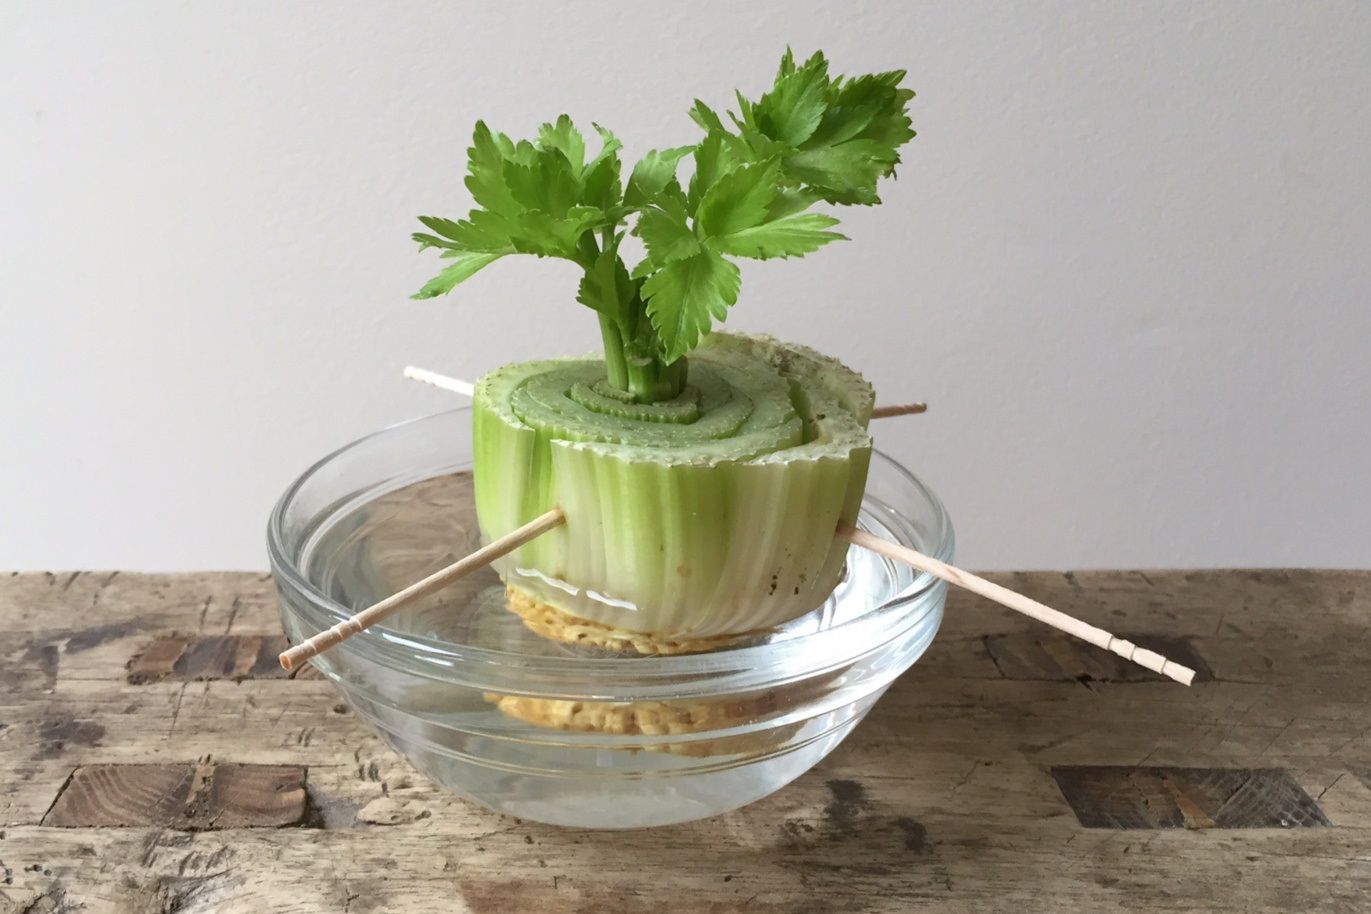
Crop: unknown
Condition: celery